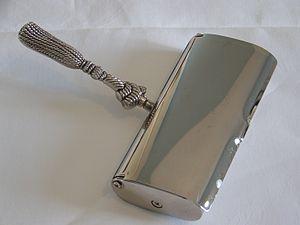
Un ramasse-miettes est un ustensile ménager destiné à ramasser les miettes disséminées sur une nappe.